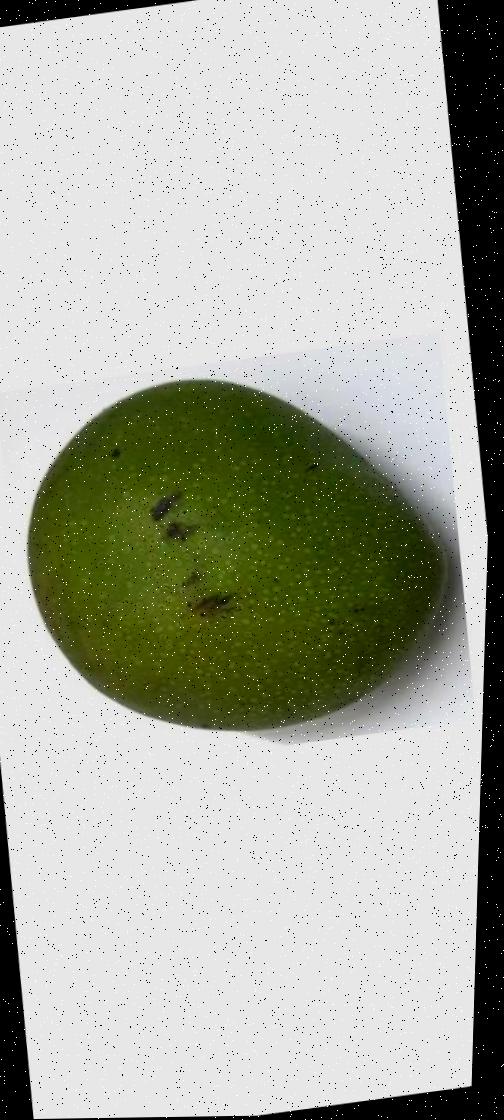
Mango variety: Ashshina Zhinuk